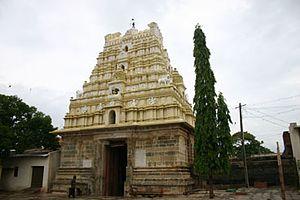
Gadag-Betageri est une ville indienne située dans le district de Gadag dans l’État du Karnataka. En 2010, sa population était de 172 813 habitants.